Harold Wager

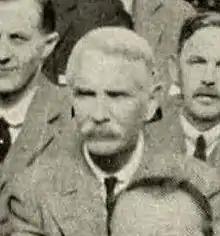
Harold Wager, 1918

Harold William Taylor Wager FRS (11 March 1862 – 17 November 1929) was a British botanist and mycologist. He was the uncle of the geologist Lawrence Rickard Wager. He was made a Fellow of the Royal Society in 1904. He was President of the British Mycological Society in 1910 and again in 1919.